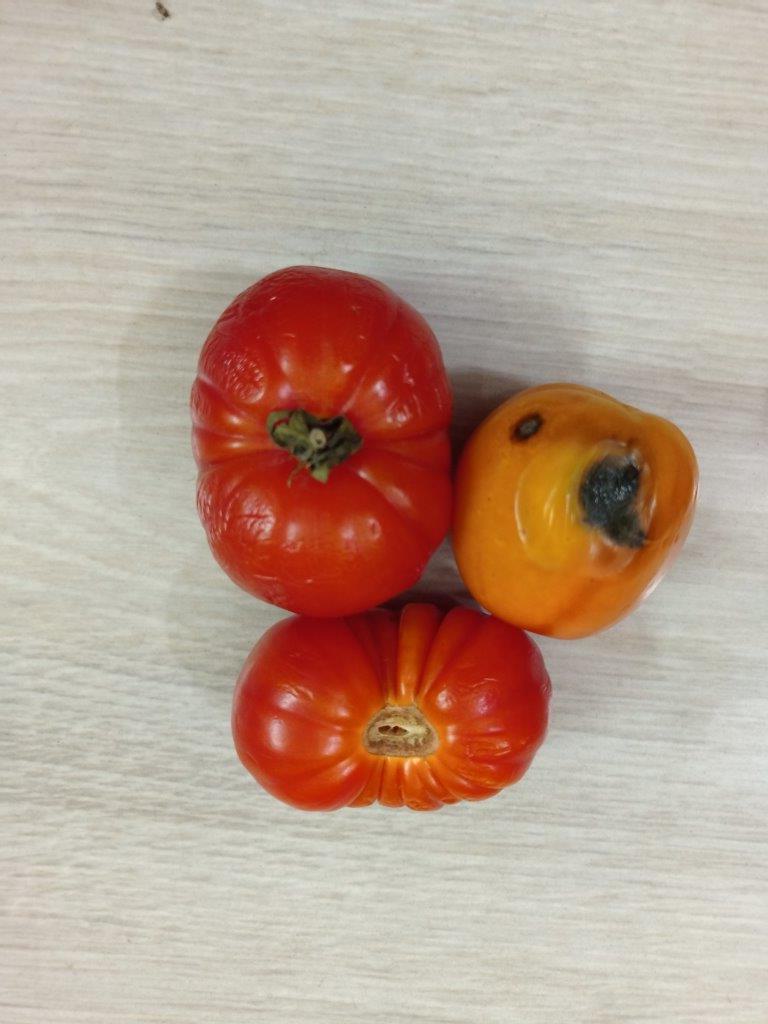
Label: Rotten